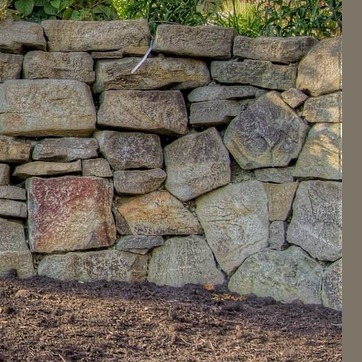
Material: stone